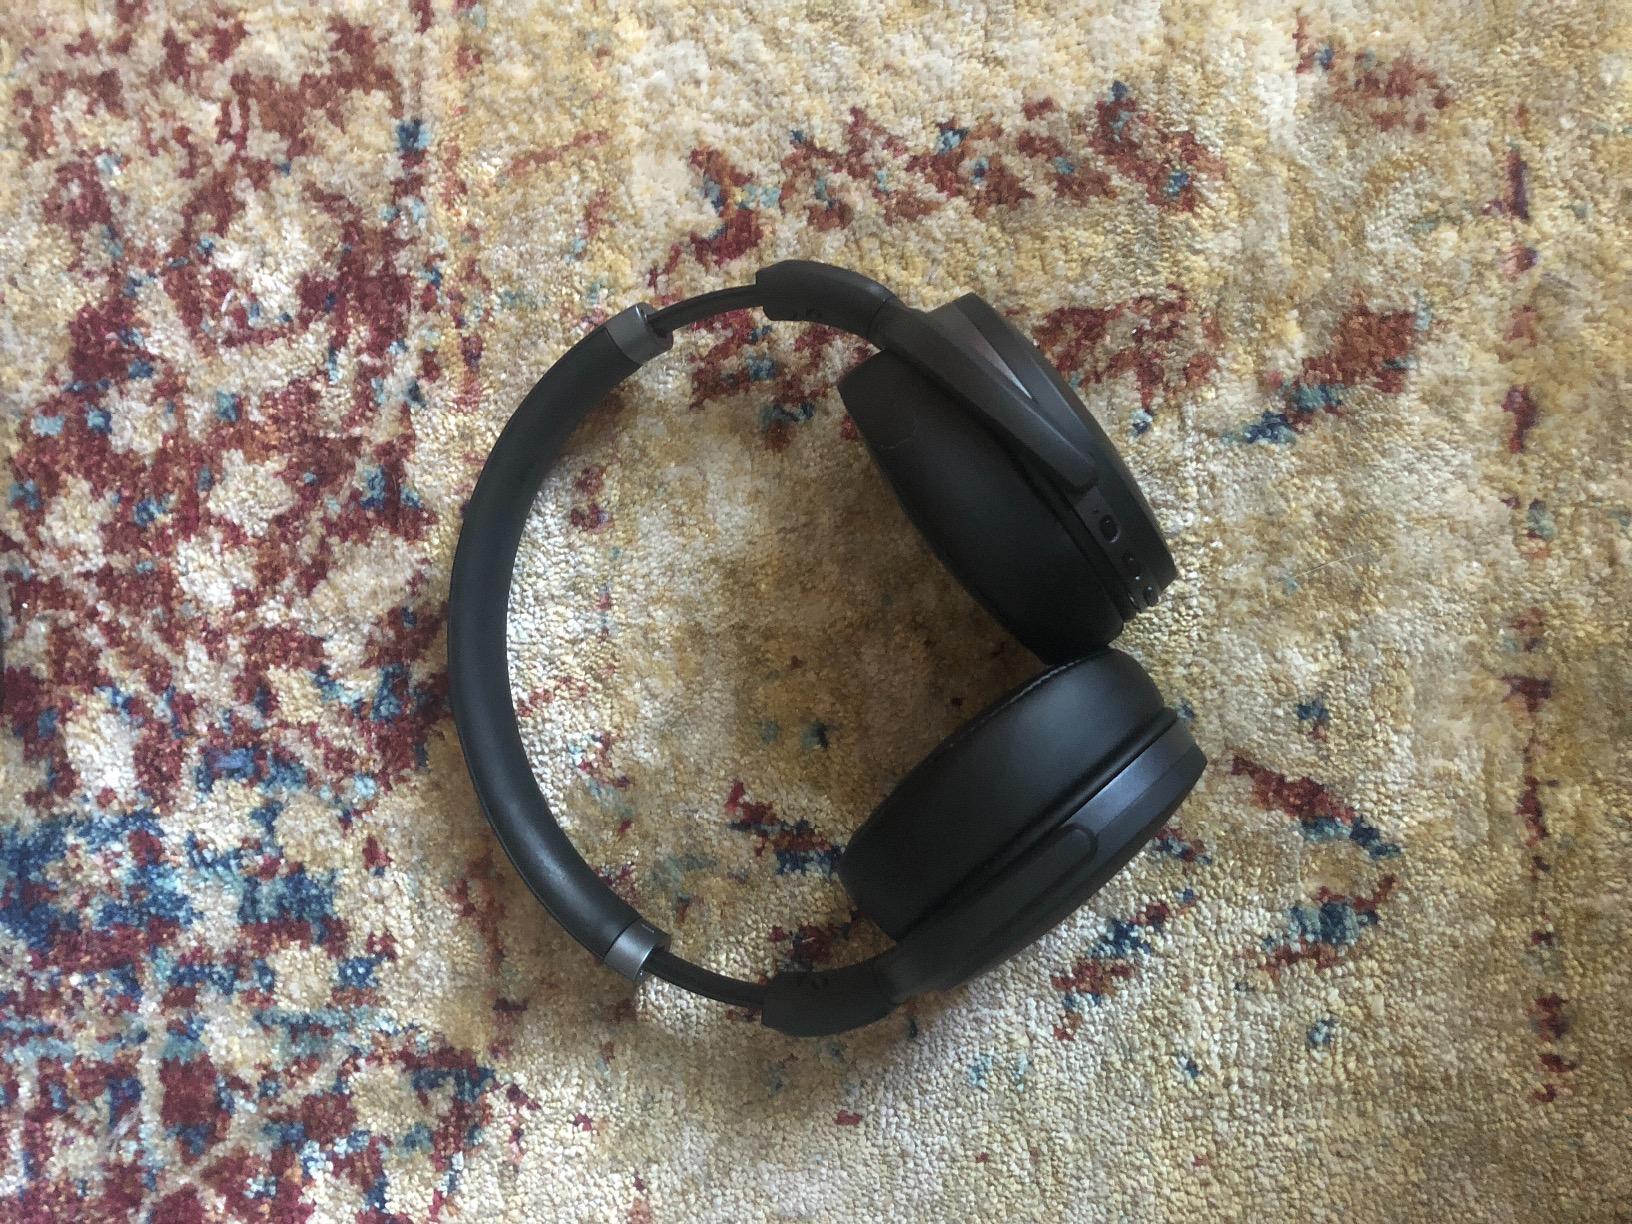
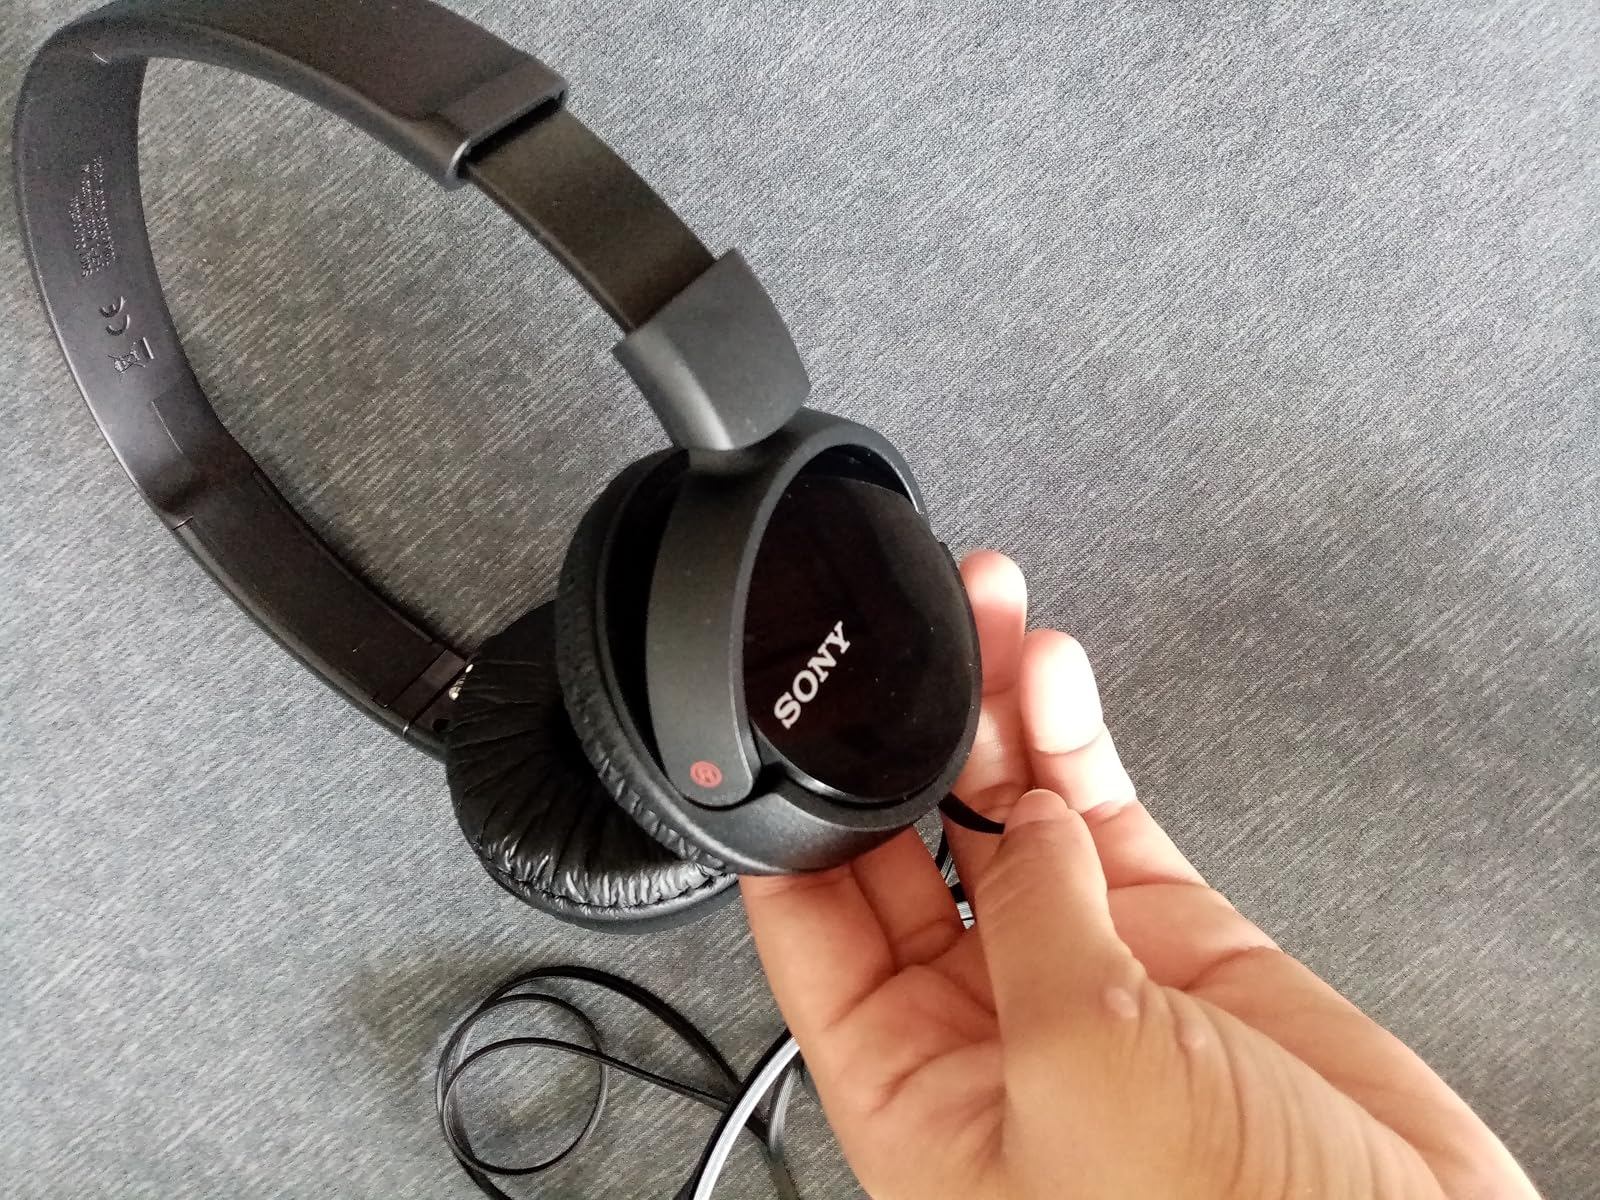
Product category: headphones
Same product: no